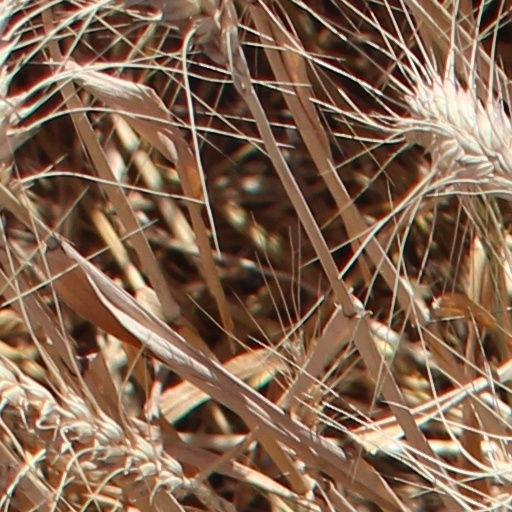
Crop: wheat